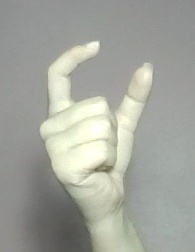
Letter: nun